Digital detox

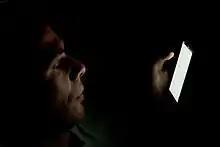
Smartphone usage can disturb sleep and cause vision problems.

Digital detoxes have been found to have positive effects on physical health, such as reducing eye strain, dry eyes, and blurry vision. Additionally, a digital detox can address neck pain caused by being in a hunched position from looking at a phone. Furthermore, detoxing has been shown to improve time perception in participants.